Duke Nukem

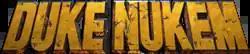
Logo used since "Duke Nukem 3D"

Duke Nukem is a video game series and media franchise created by the company Apogee Software Ltd. (now 3D Realms). The franchise follows the titular Duke Nukem as he battles against a military or extraterrestrial force. Originally a series of video games for personal computers, the series later expanded to have games released for various consoles by third-party developers. The first two games in the main series were 2D platformers, while later games have been a mix of first-person and third-person shooters.